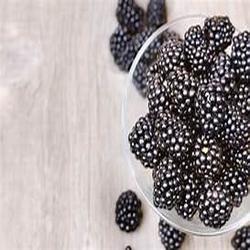
Label: Blackberry